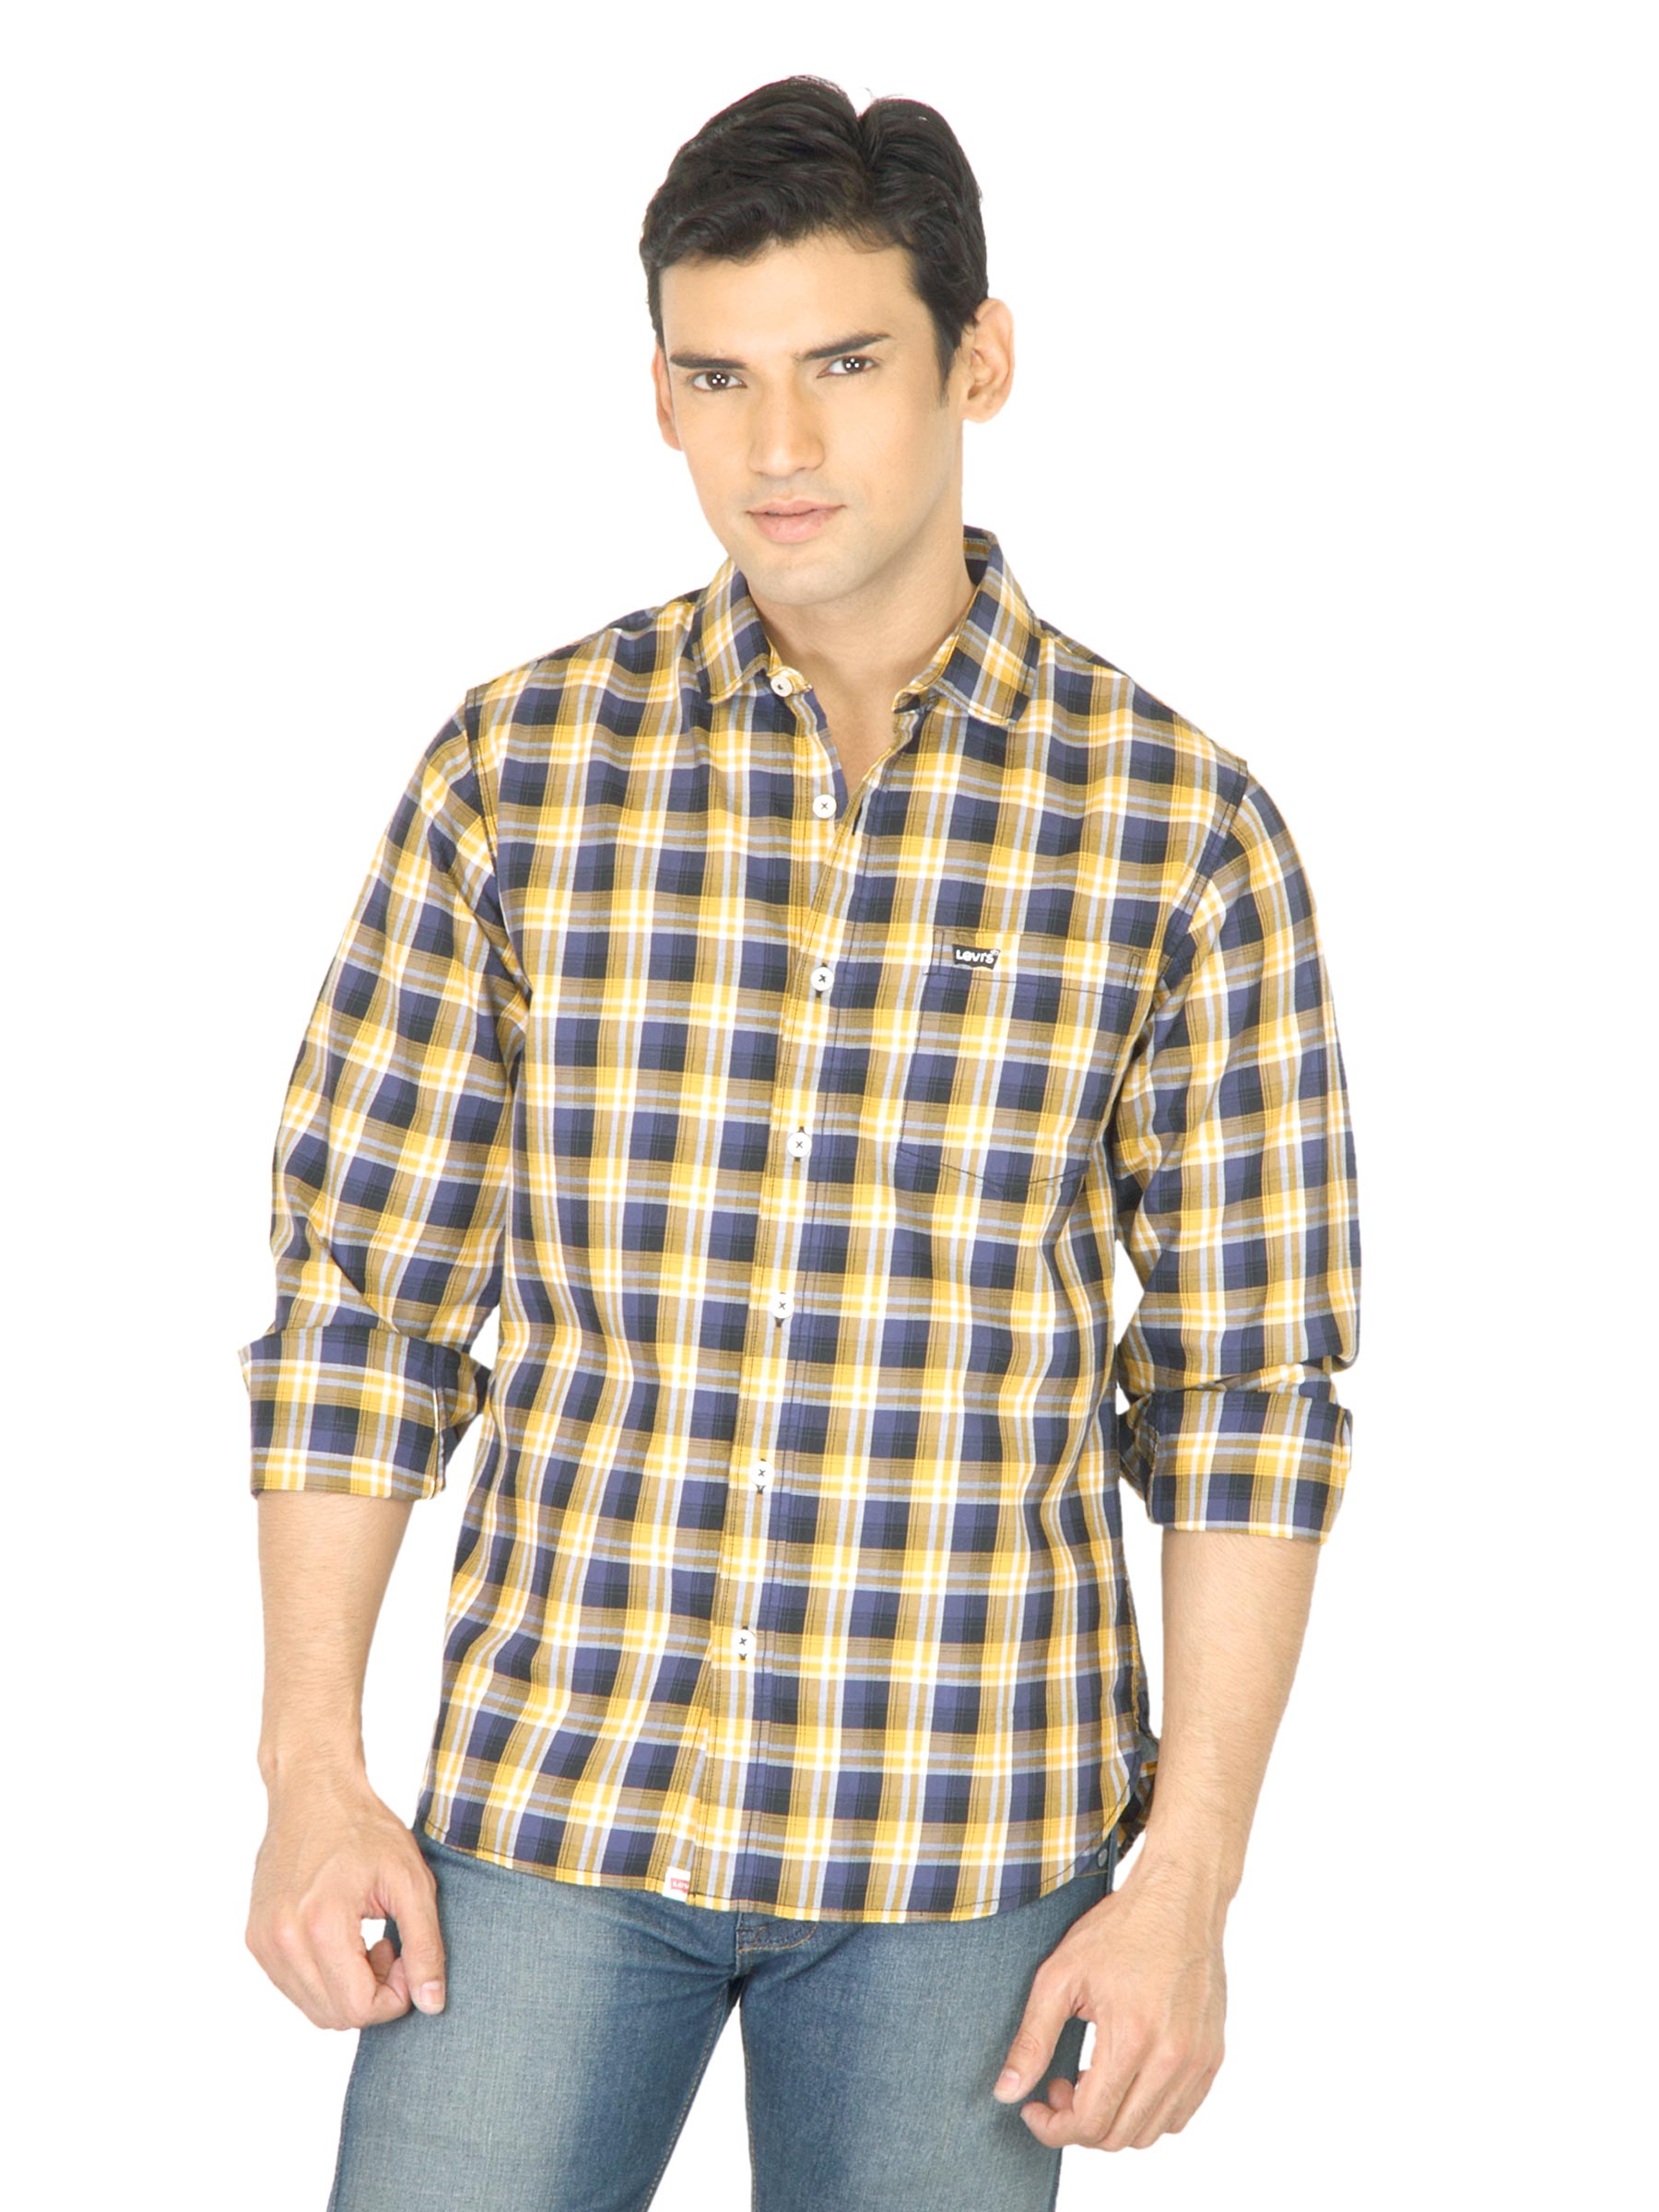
Levis Men Classics Gothic Mustard Shirt
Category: Apparel / Topwear / Shirts
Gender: Men
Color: Mustard
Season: Fall 2011
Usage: Casual